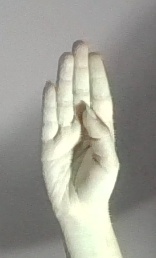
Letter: kaaf